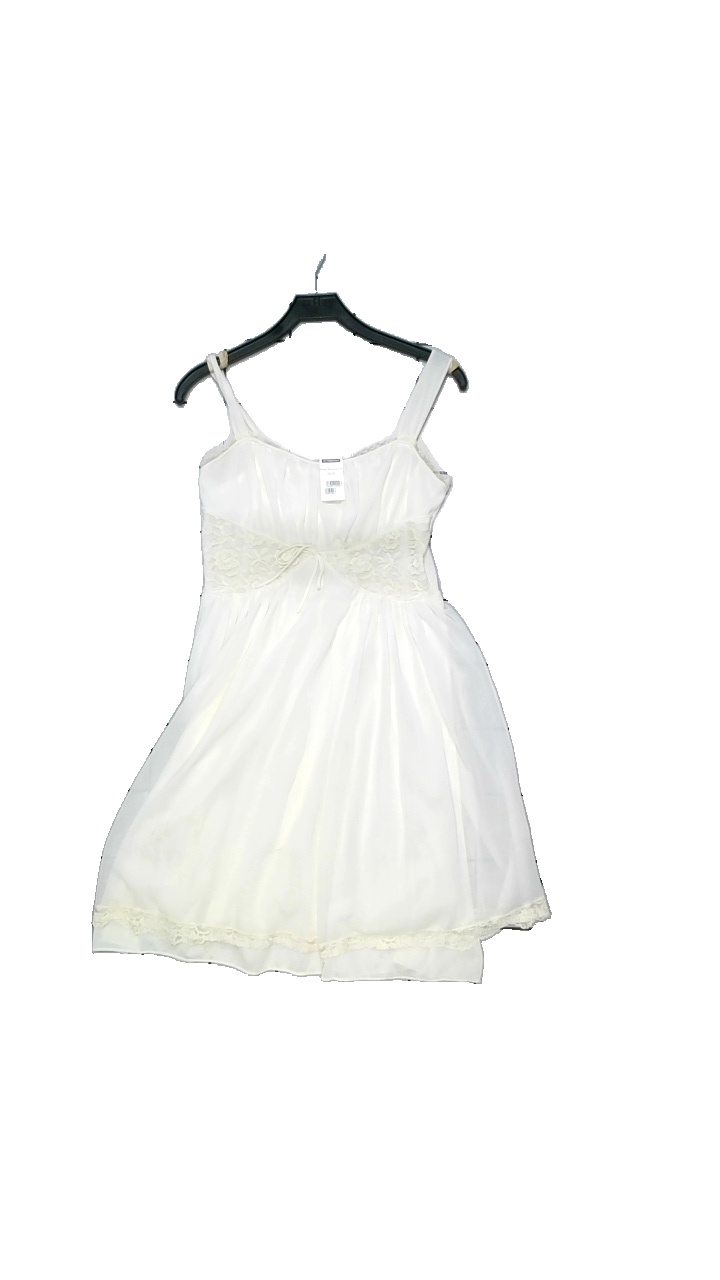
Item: Night Gown (Ladies)
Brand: Hand Look
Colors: Beige, White
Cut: Regular, Loose
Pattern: Lace
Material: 100% polyester
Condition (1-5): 3
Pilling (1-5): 5
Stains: Minor
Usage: Reuse
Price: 50-100